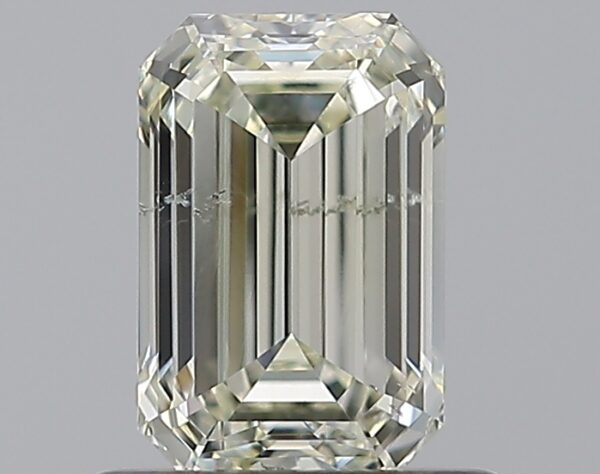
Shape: emerald
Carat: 0.8
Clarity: SI2
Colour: L
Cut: EX
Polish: EX
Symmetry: VG
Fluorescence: M
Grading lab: GIA
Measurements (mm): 6.47 x 4.26 x 2.89